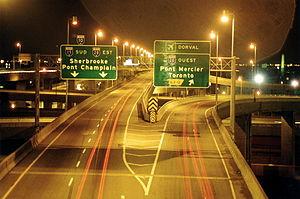
L’autoroute 15 est une autoroute du Québec. Elle commence à la frontière américaine à Saint-Bernard-de-Lacolle comme le prolongement de l'Interstate 87 et se termine à Sainte-Agathe-des-Monts sur la Route 117. Elle a une longueur de 163 km, dont 4 km partagés avec l'autoroute 40 sur l'Île de Montréal. La portion au nord de l'autoroute 40 fait partie de la route Transcanadienne. Elle est accompagnée de deux routes pour la majorité de son tracé. D'abord, en Montérégie, la route 217 lui est parallèle tandis que la route 117, suit la portion Autoroute des Laurentides. Ces deux routes peuvent aussi servir d'alternative lors de fermeture importante.
De par sa grande taille et sa population dispersée, le Québec a dû se doter d'un réseau de transport performant et très développé afin de soutenir sa croissance économique. Son accès à l'Atlantique via le fleuve Saint-Laurent lui a permis de développer un bon système portuaire, un des plus importants au Canada.